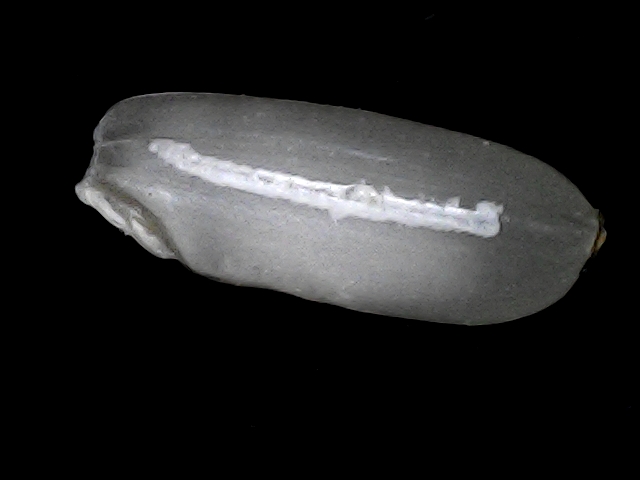
Rice variety: BRRI74